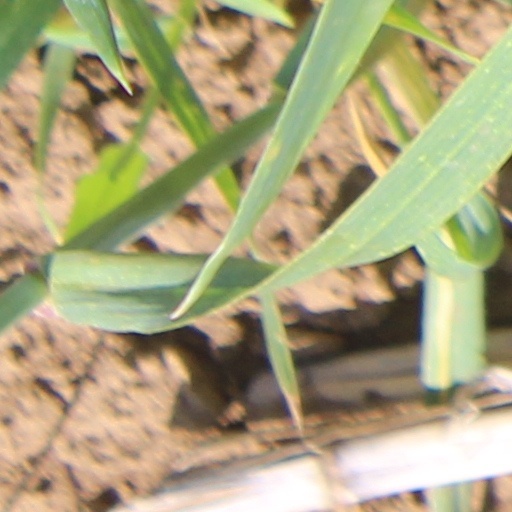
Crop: wheat